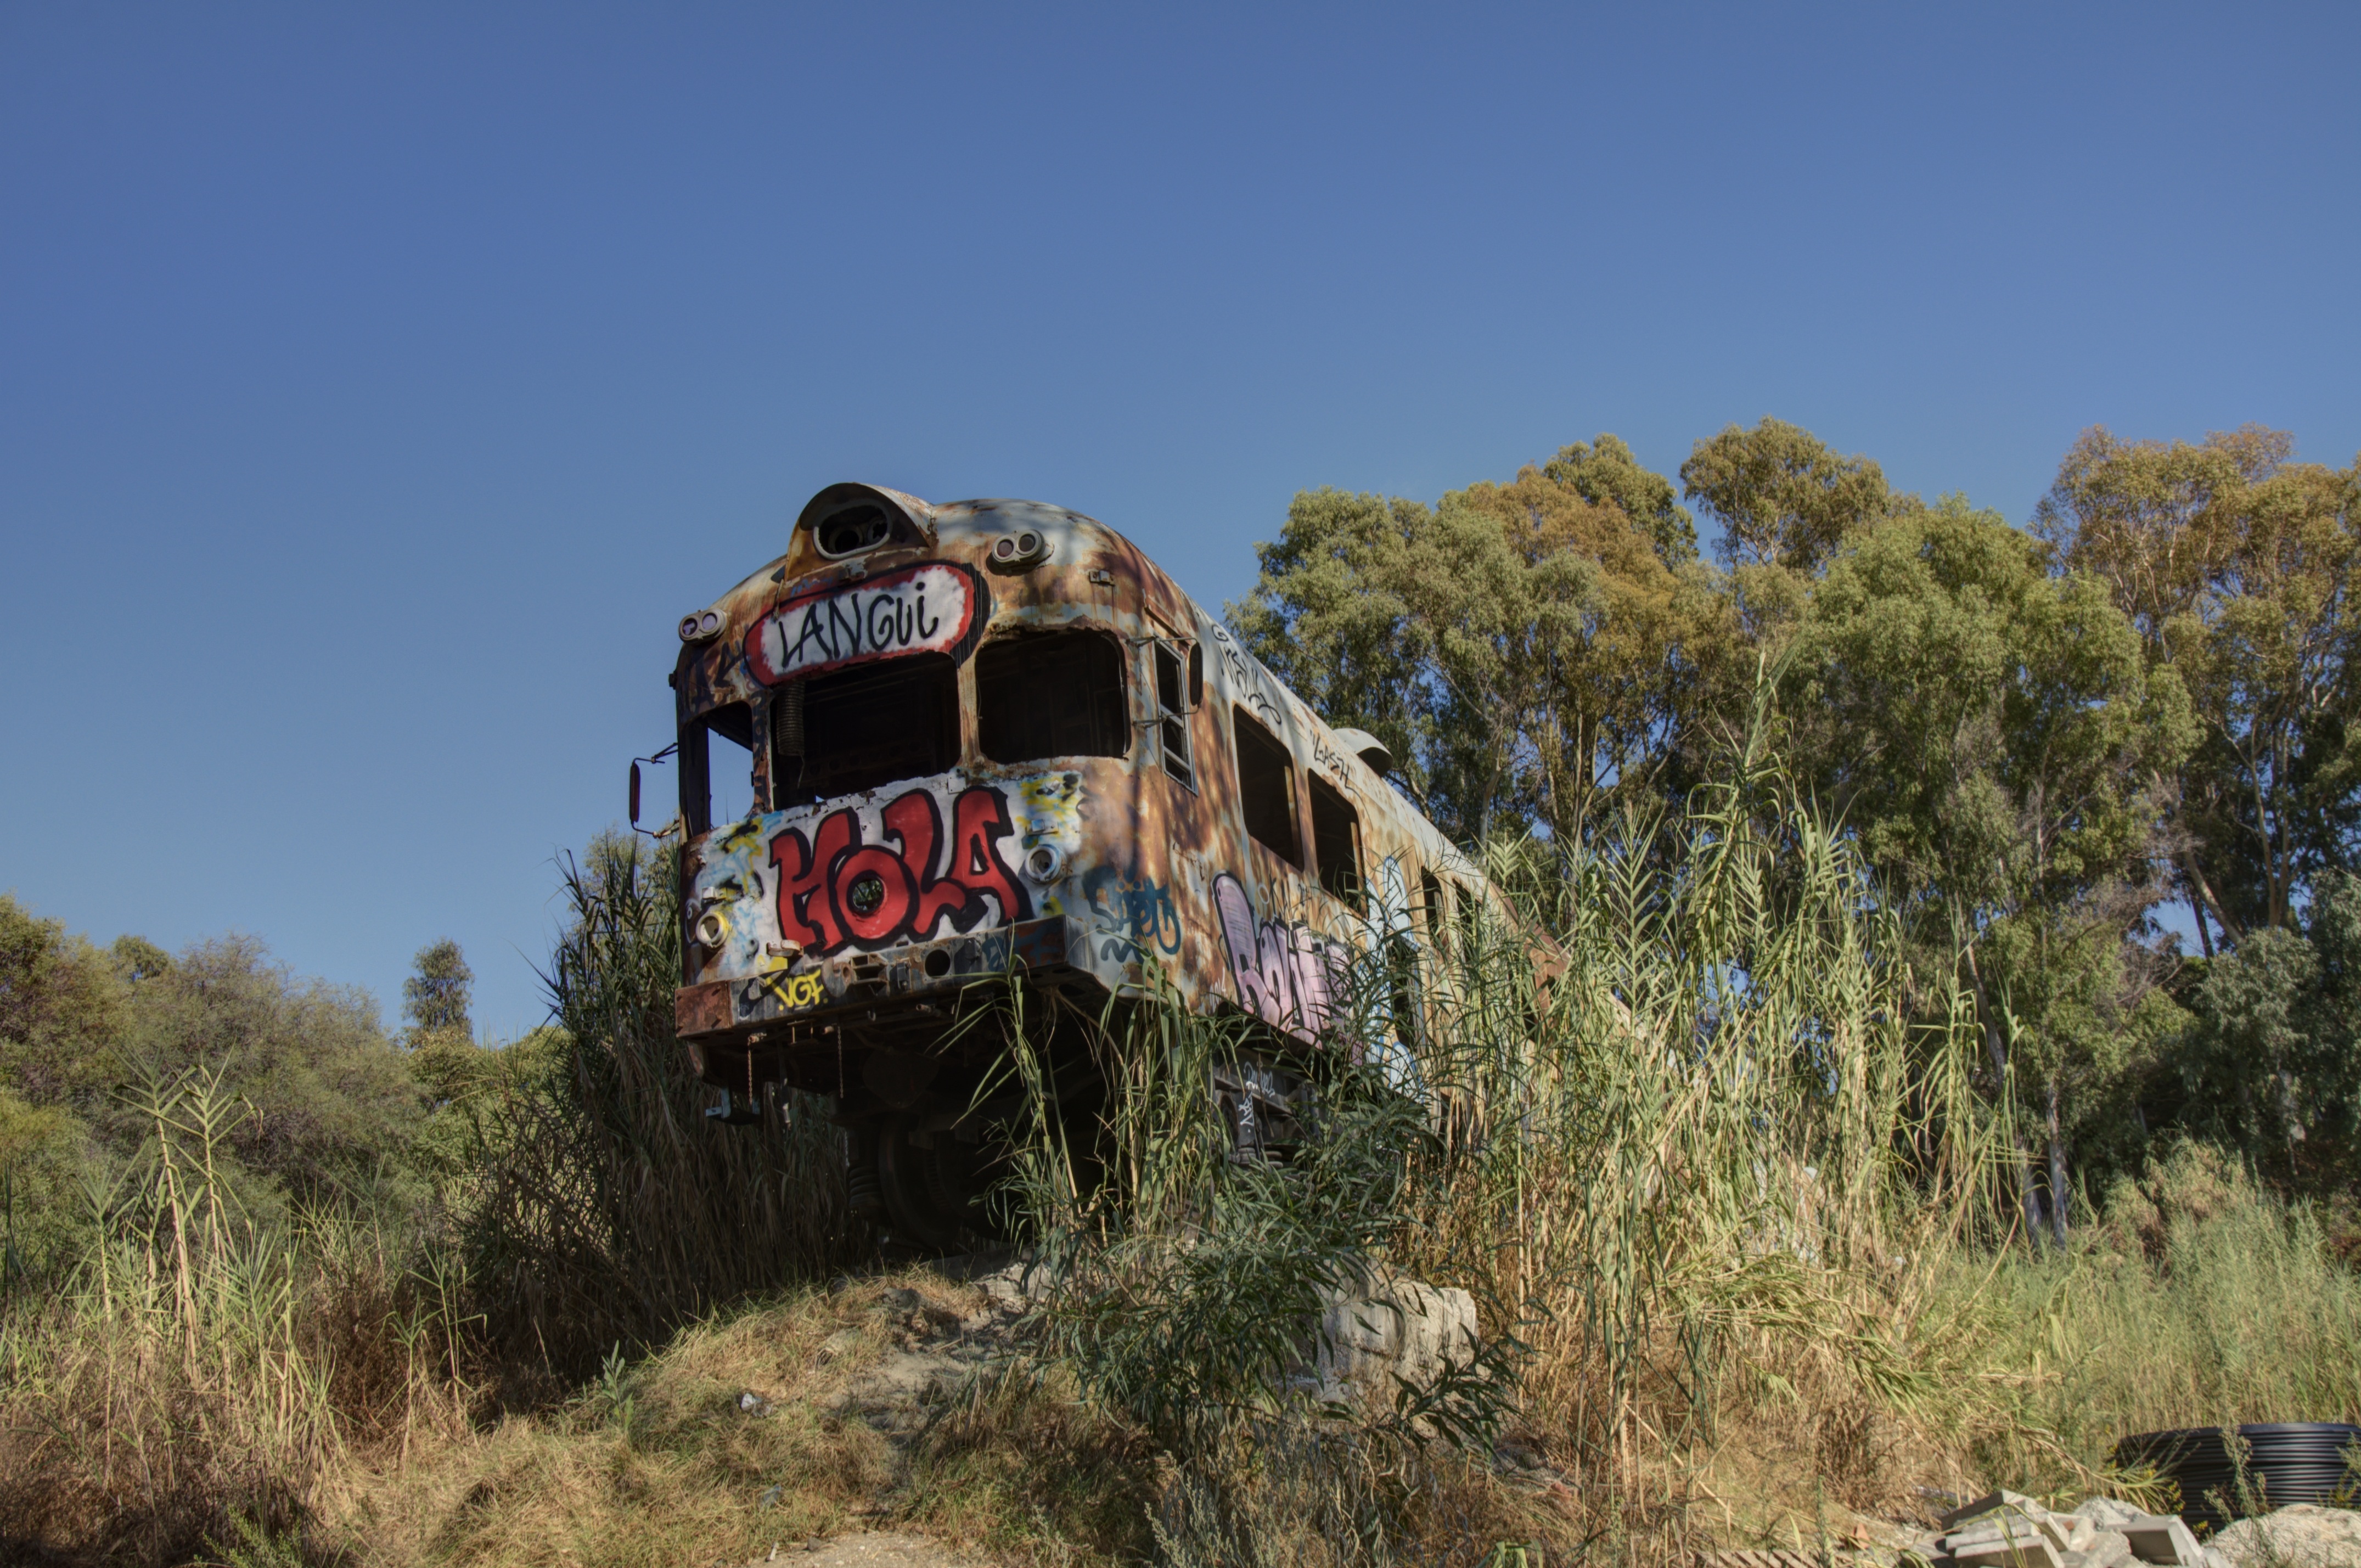
wagon, adventure, perspective, old, train, transport, vehicle, off roading